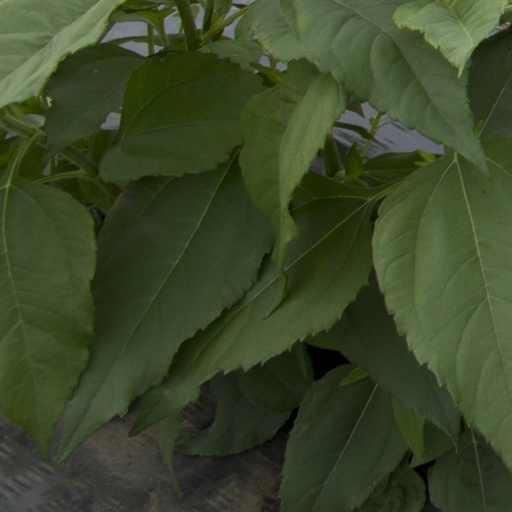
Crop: Jerusalem artichoke